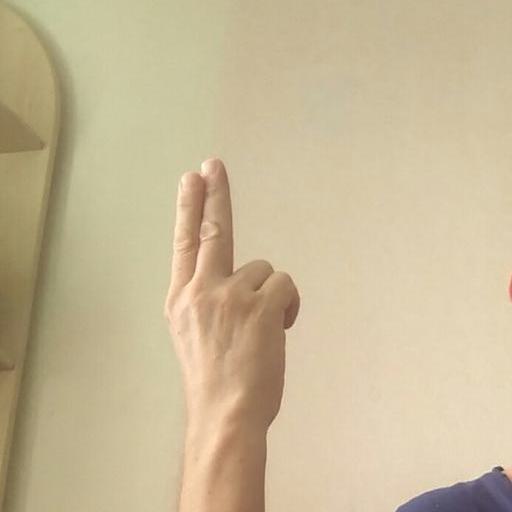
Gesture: two_up_inverted